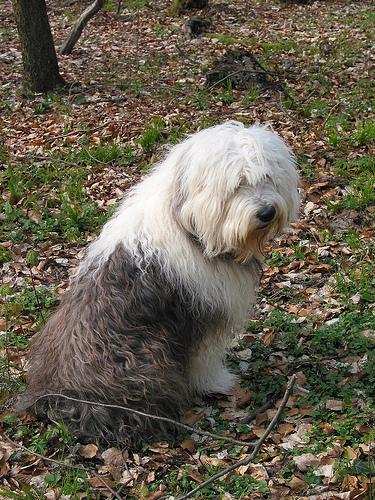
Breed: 257-n000108-Old_English_sheepdog